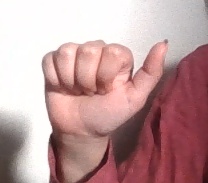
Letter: dhad